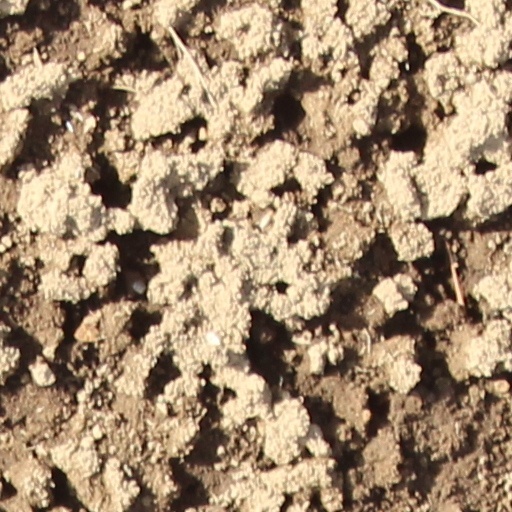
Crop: wheat